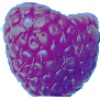
Label: Raspberry 1